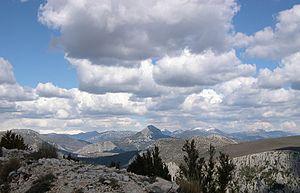
Les Ocres - France